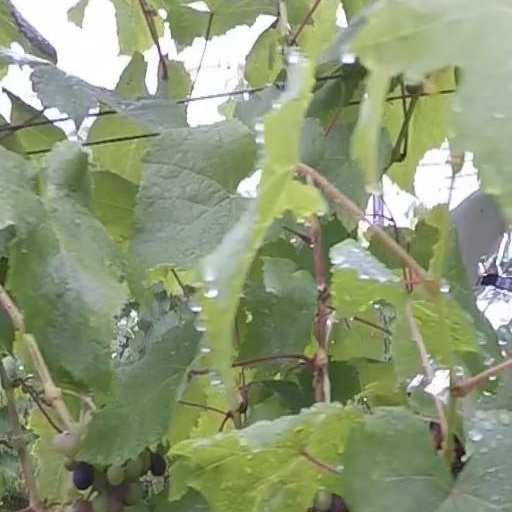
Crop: grape